La Grande-Fosse

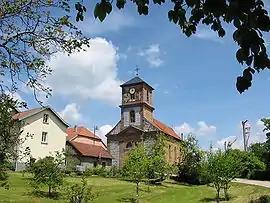
The church of Saint Gondelbert in La Grande-Fosse

La Grande-Fosse is a commune in the Vosges department in Grand Est in northeastern France.